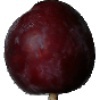
Label: Plum 1